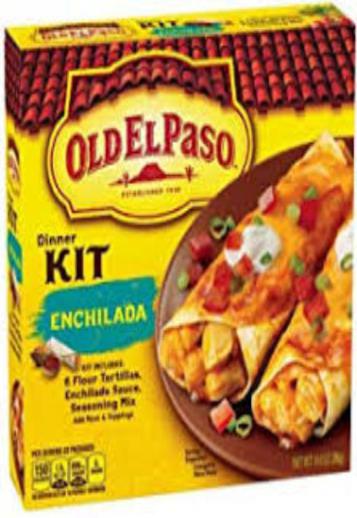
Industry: Food